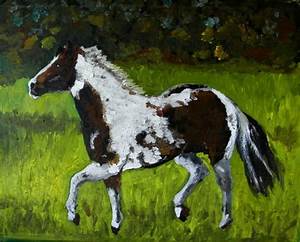
Label: cavallo